Irakli Sirbiladze

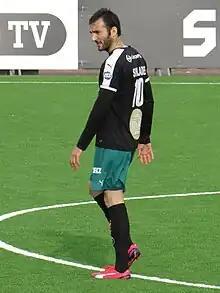
Sirbiladze with KuPS in 2015

Irakli Sirbiladze (born 27 September 1982) is a Georgian former professional footballer who played as a forward.